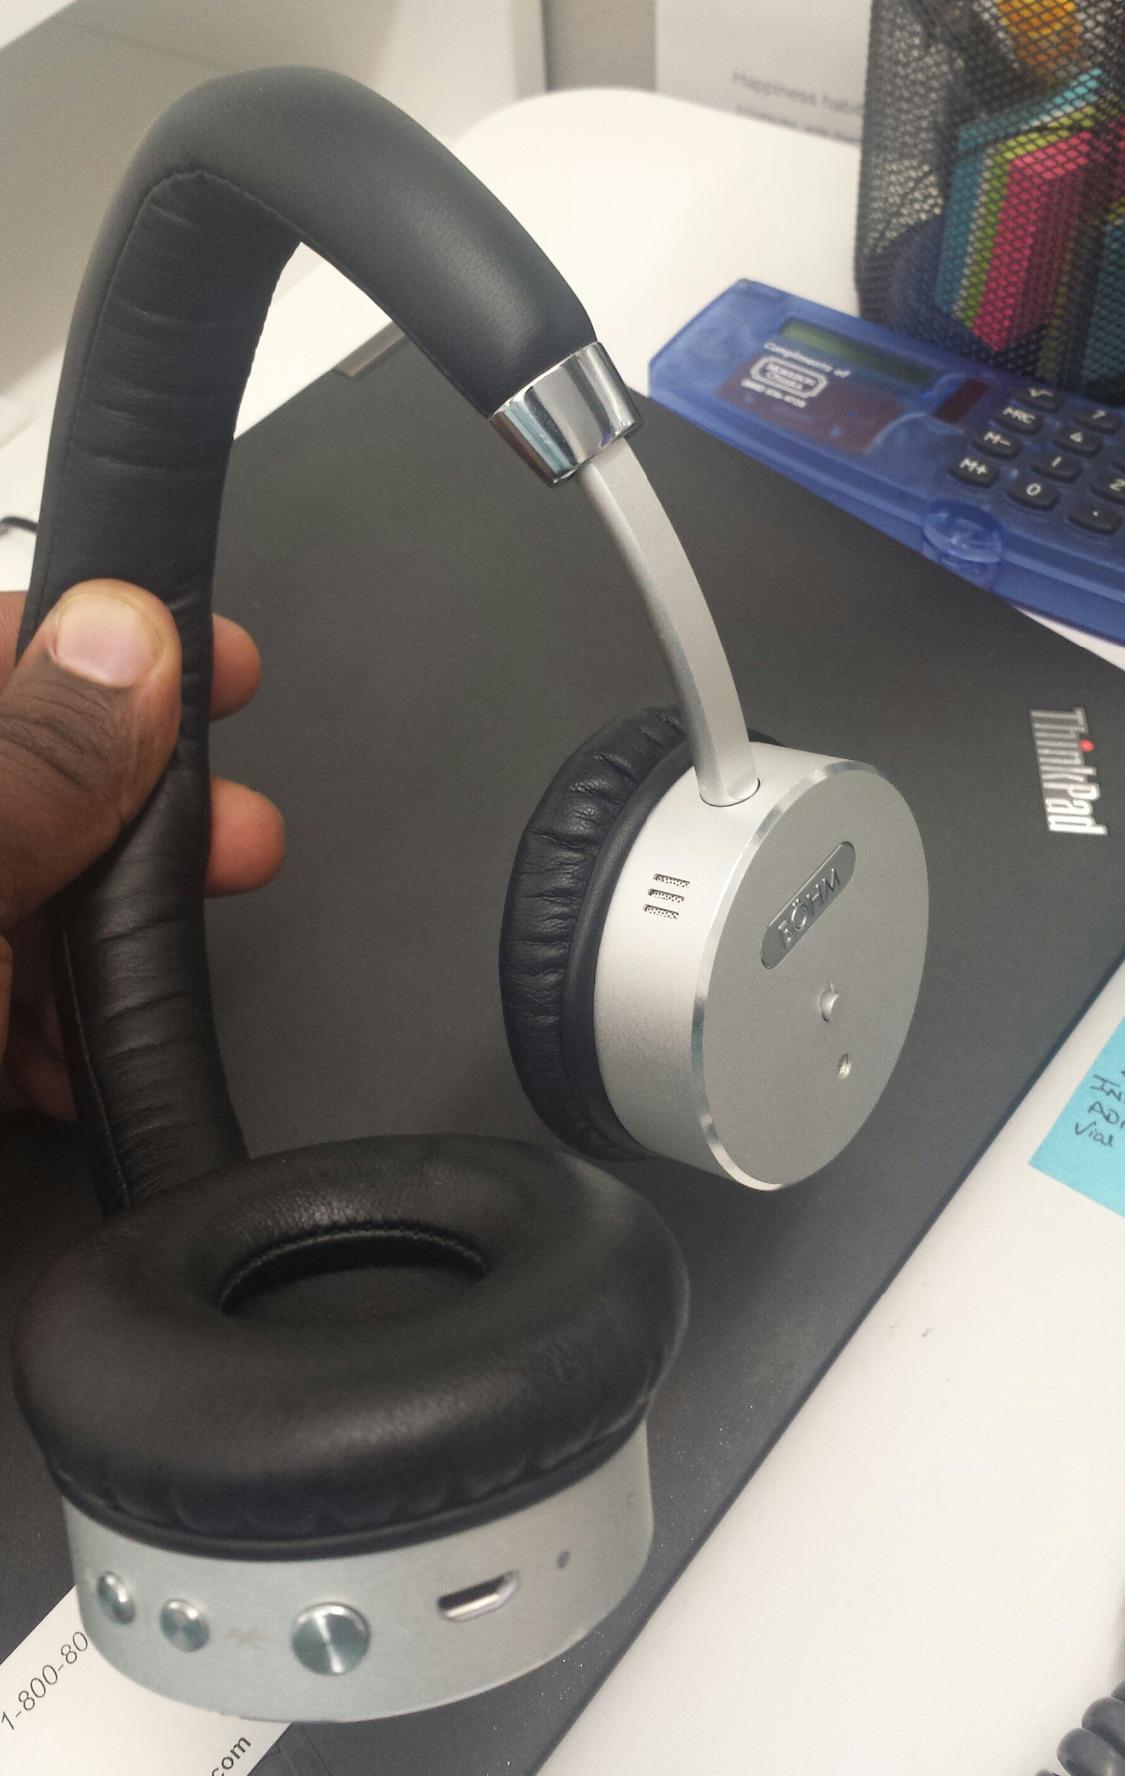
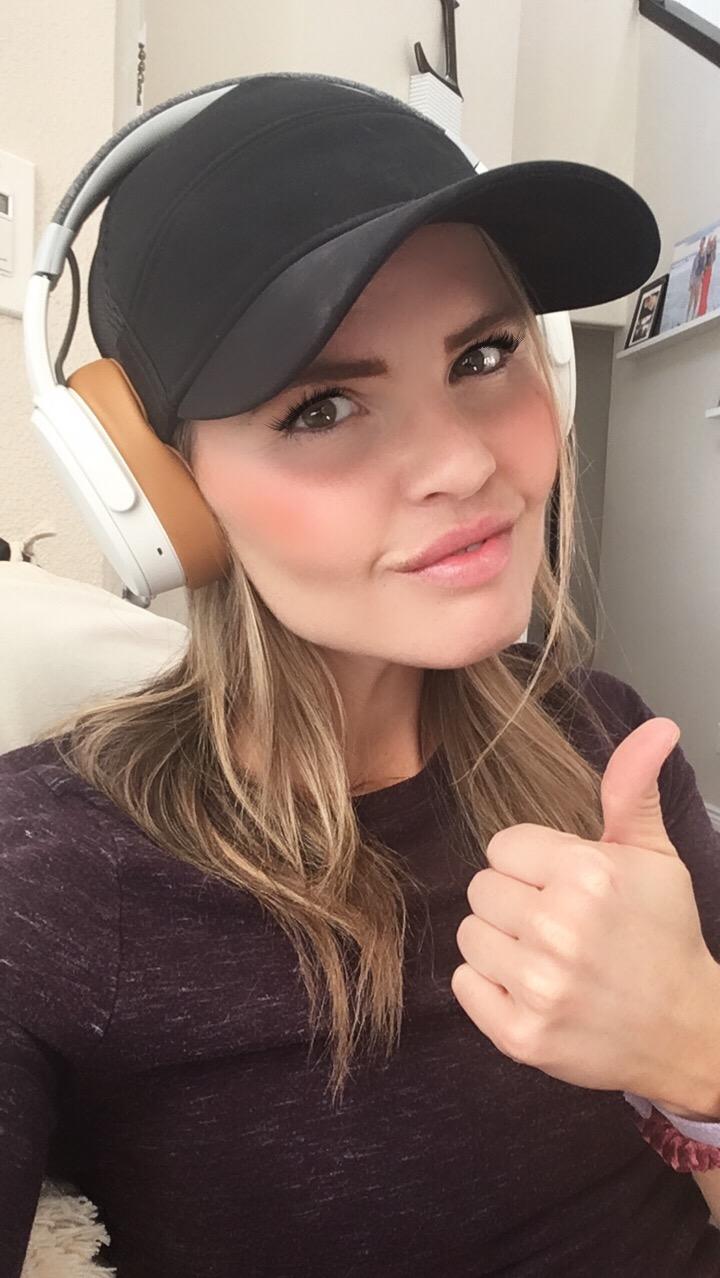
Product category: headphones
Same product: no